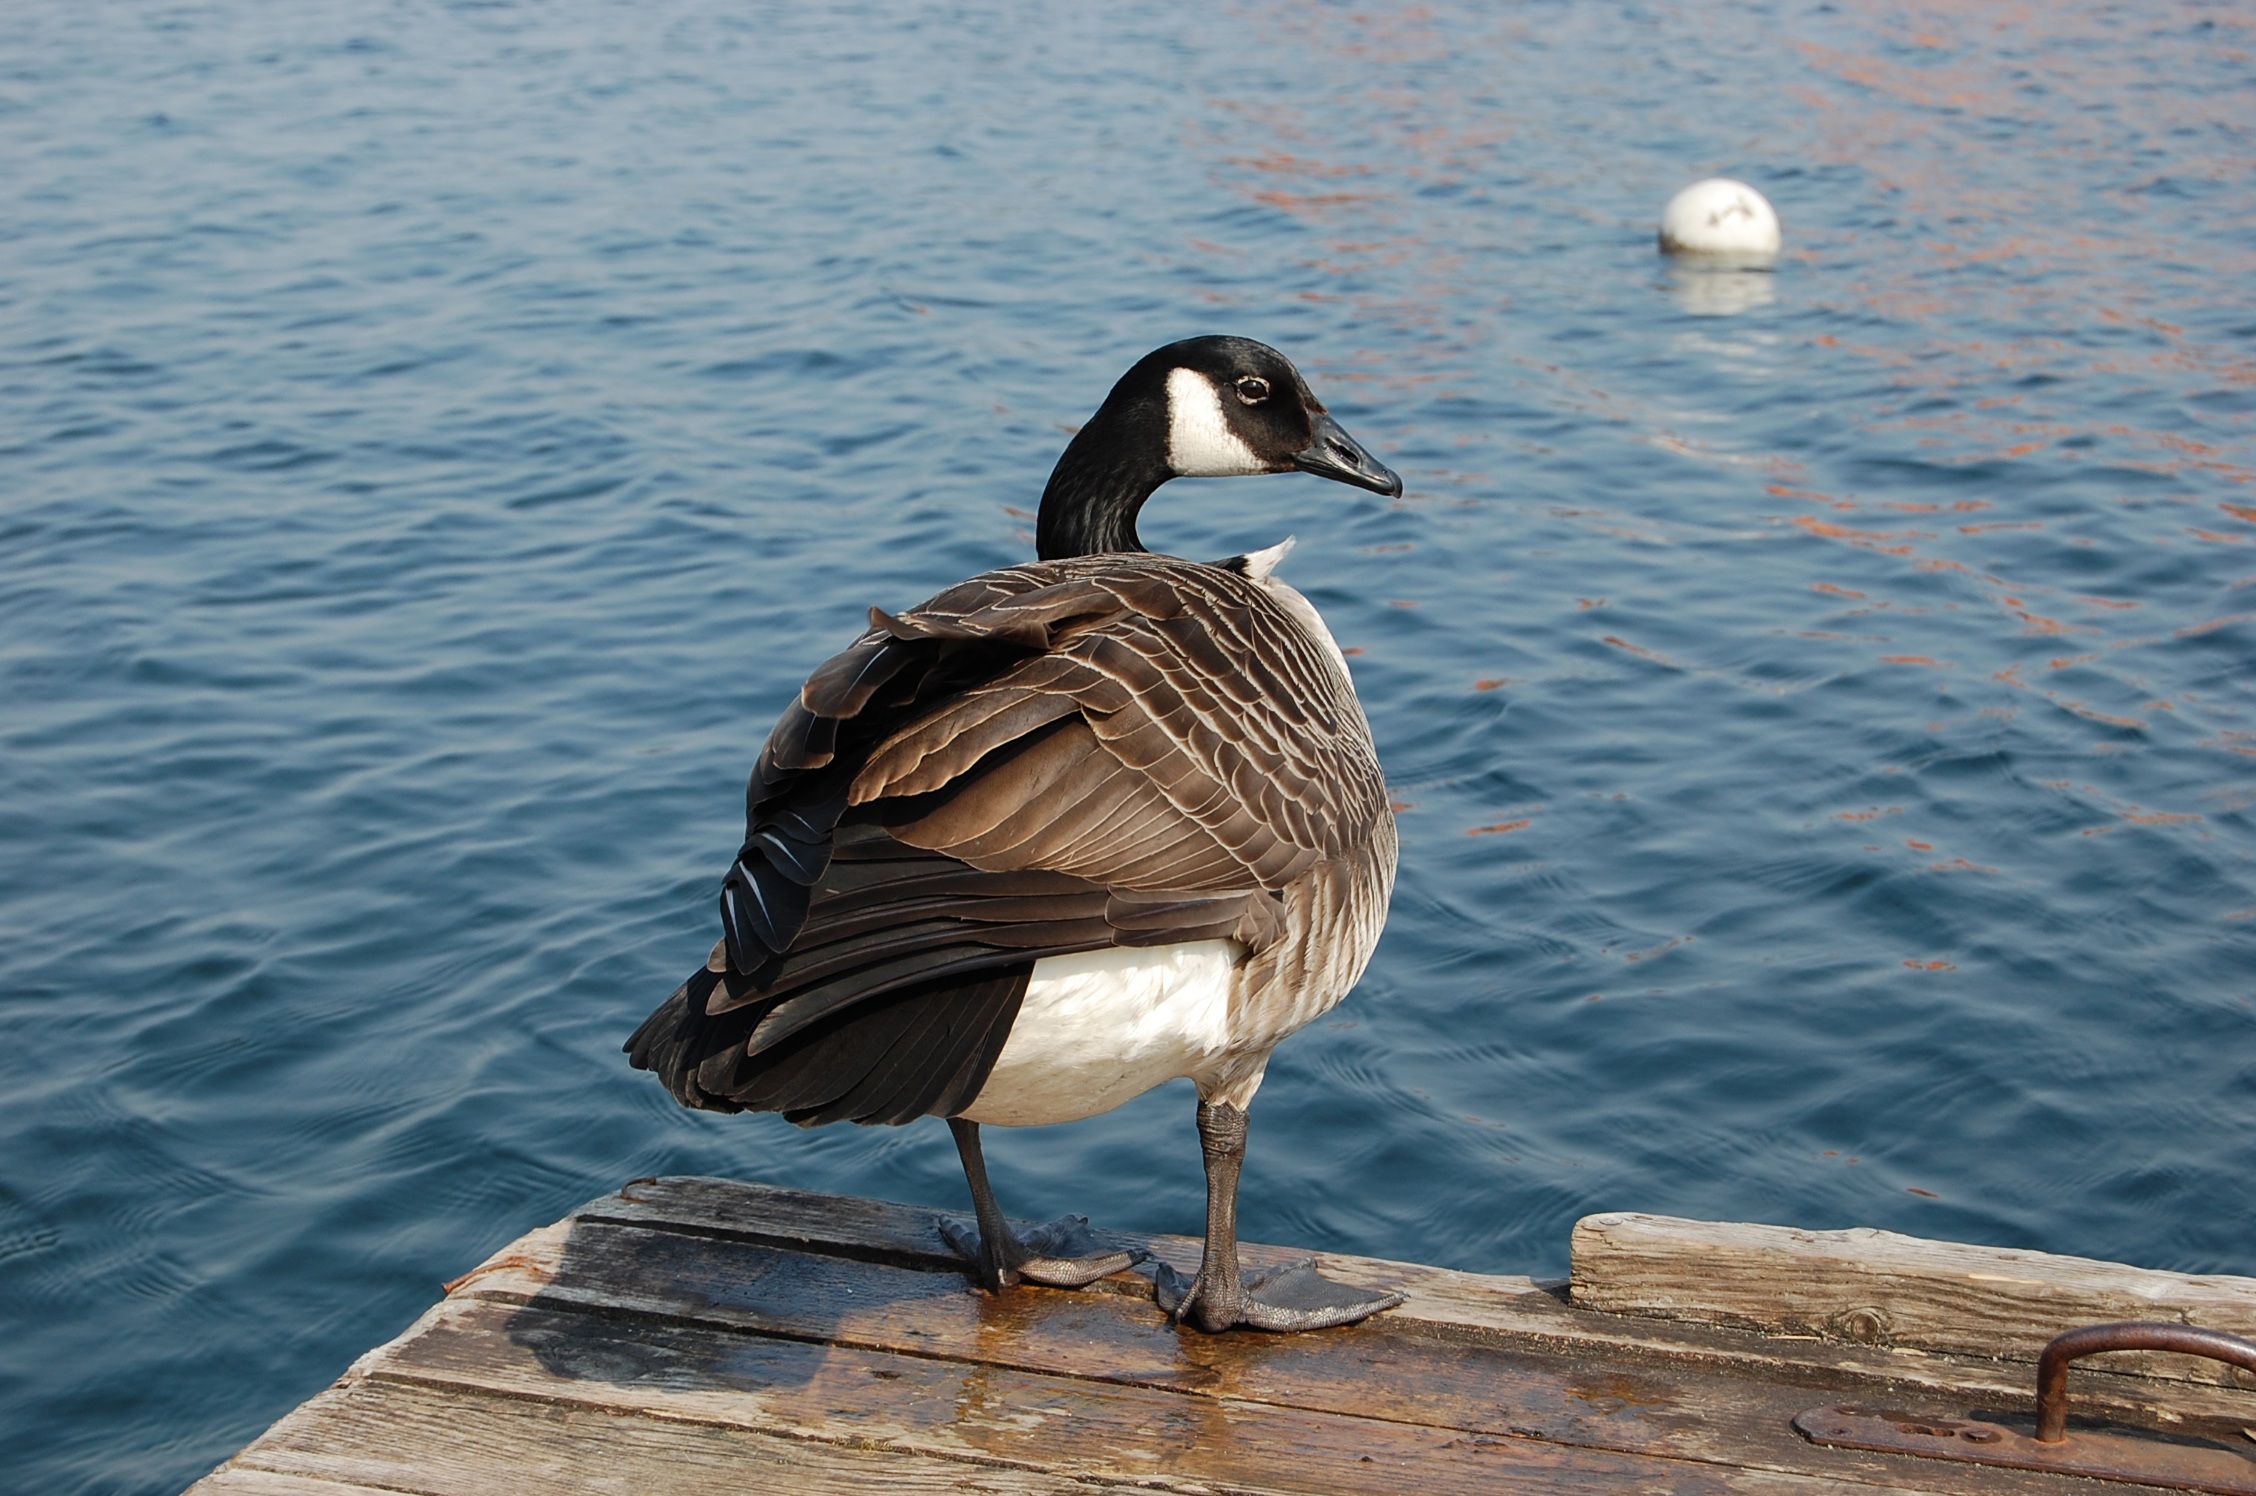
sea, water, nature, bird, wing, animal, cute, wildlife, beak, fauna, duck, vertebrate, waterfowl, water bird, mallard, ducks geese and swans, seaduck